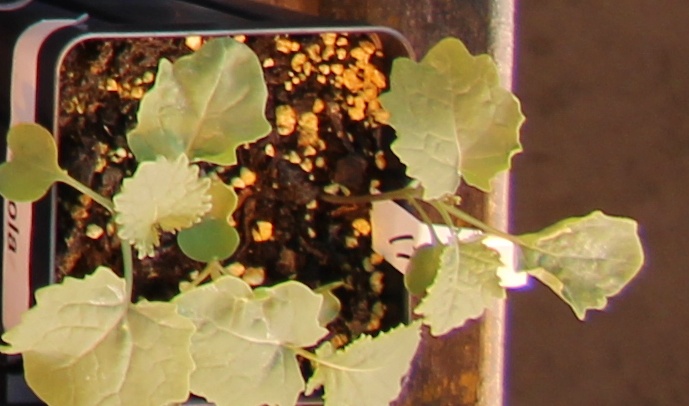
Label: Canola